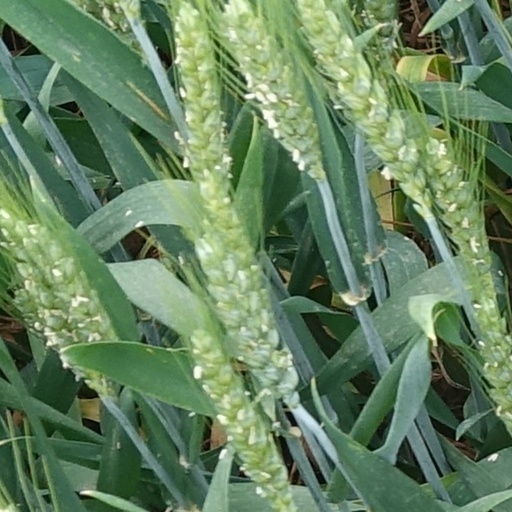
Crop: wheat